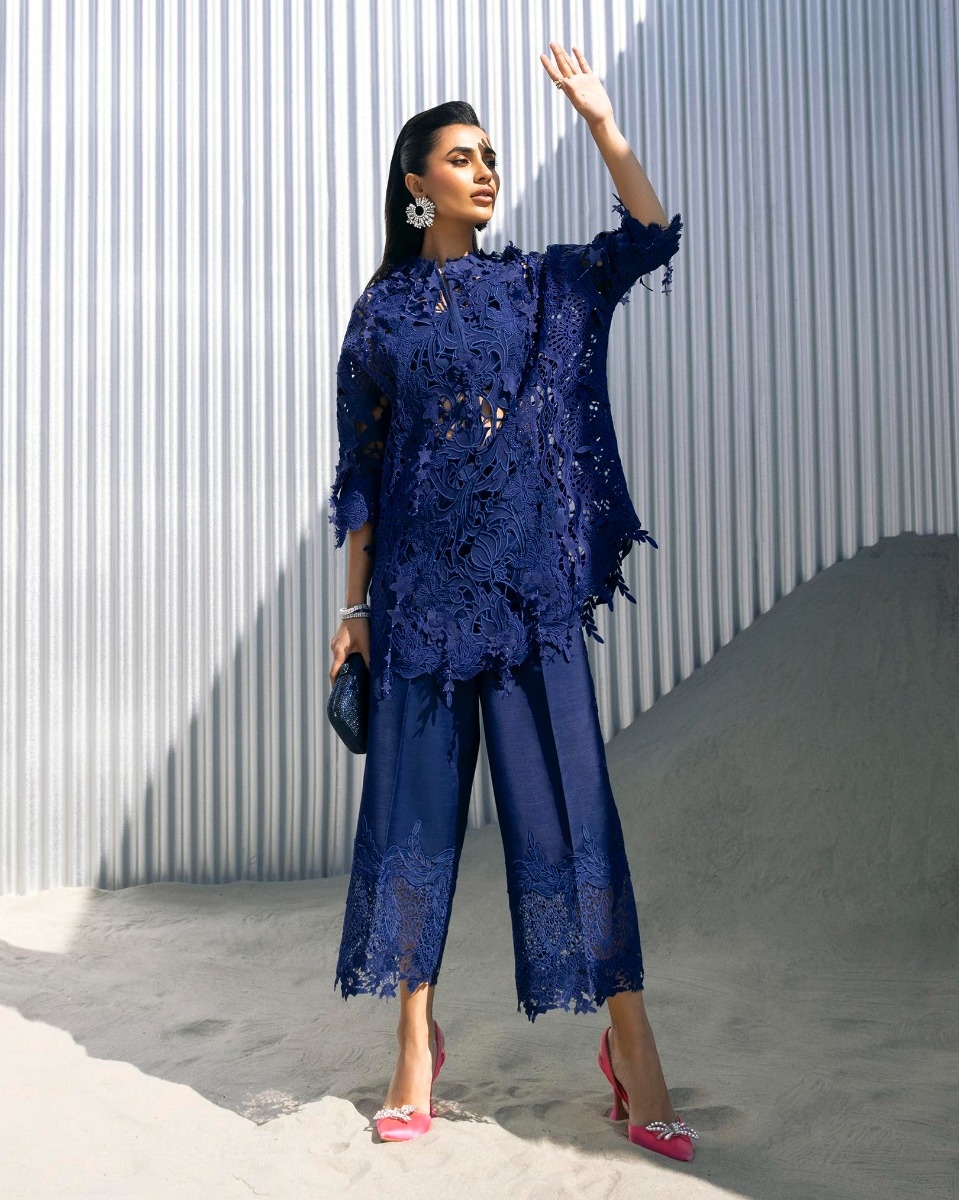
blue lace tunic pants